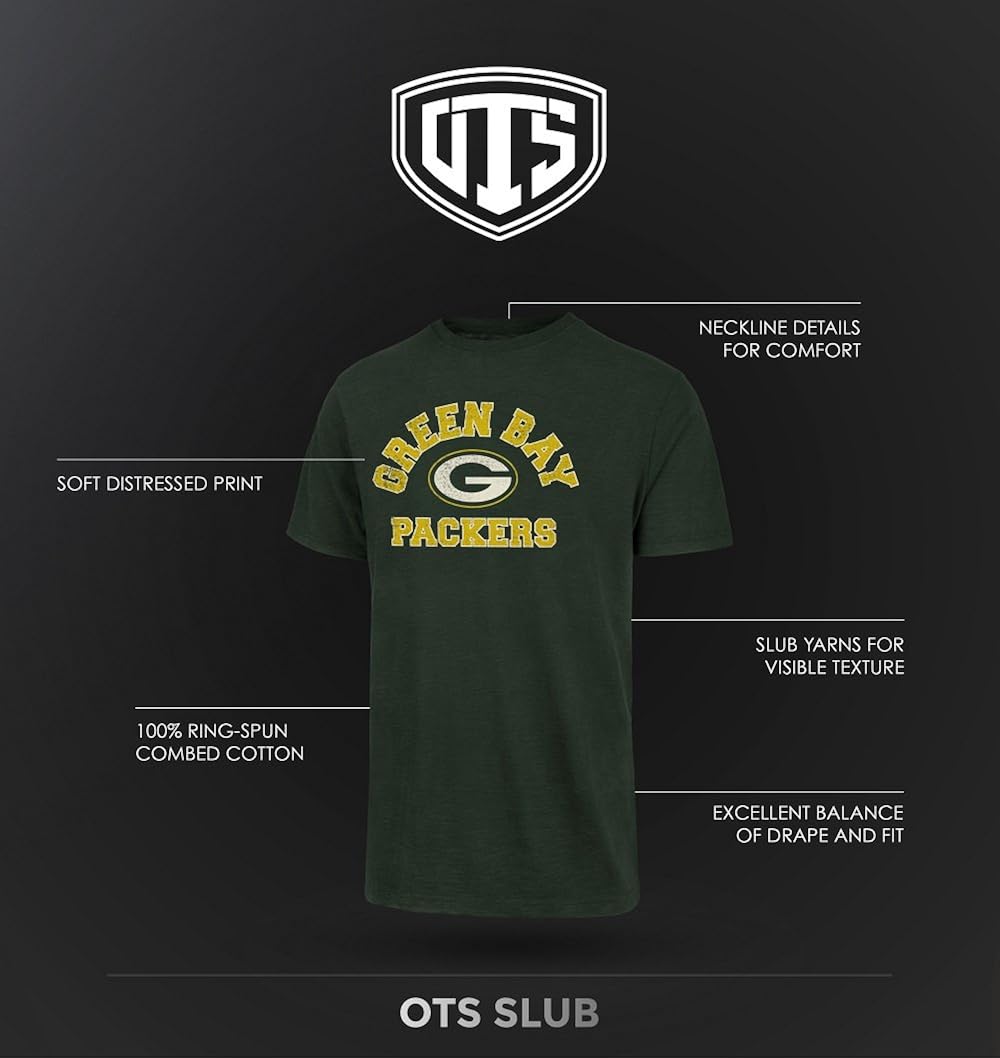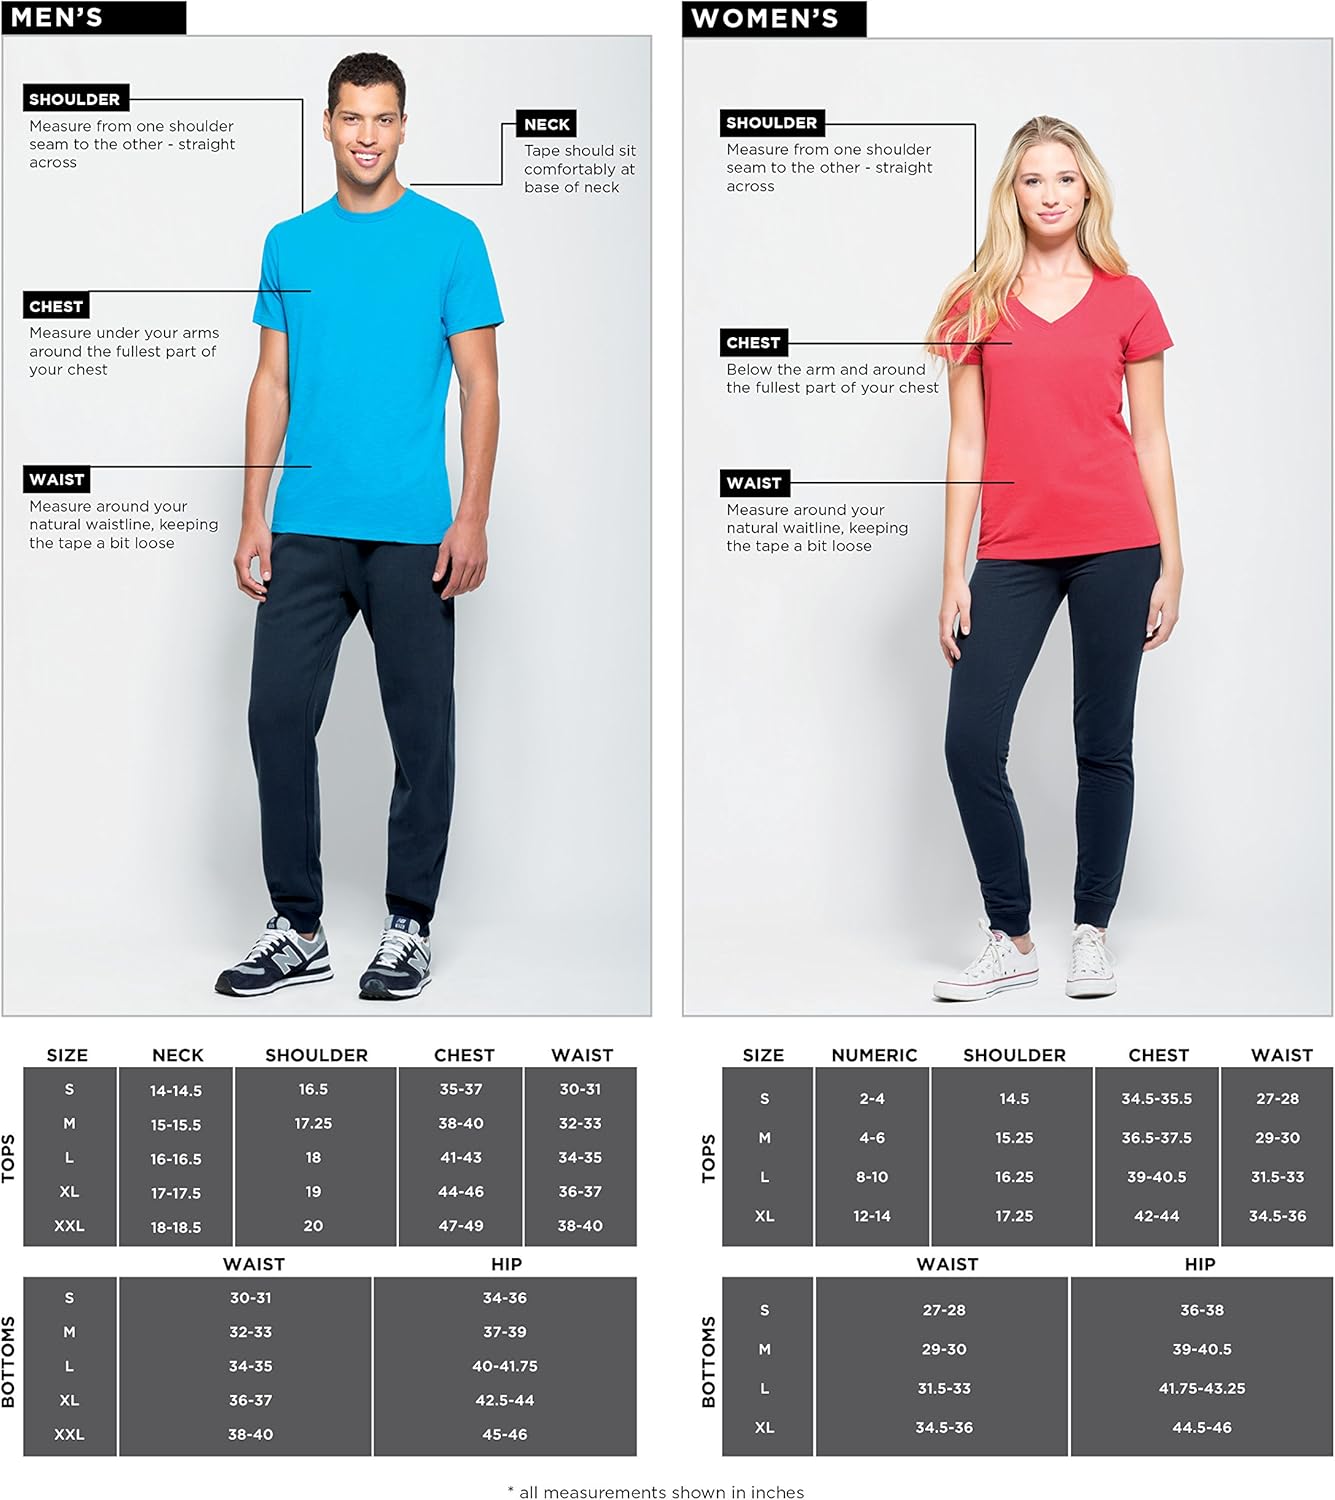
OTS NFL Atlanta Falcons Men's Slub Tee, Distressed Opal, Small
Category: AMAZON FASHION
The Men's OTS Slub Tee is our classic "slub cotton" t-shirt, the latest trend in apparel fabrics that comes with a unique built-in vintage look and feel. If you're gearing up for the big game, a tailgate party with friends, or really any time you feel like flexing your team spirit, OTS Slub Tees will surely fit the bill. Made with unbelievably soft and lightweight 100% ring-spun combed cotton and featuring large high-quality distressed screen printed graphics, these tees are designed with both comfort and style in mind. The material makes the threads incredibly fine and soft, while the imperfect slub yarns provide an organic, visible texture. Premium quality and construction means your tee will stand up to the daily wear and tear and be a favorite for years to come. OTS has a variety of licensed fanwear essentials -- both timeless and fashion forward designs that every true blue needs. Right fitting hats, super soft tees and proud team graphics.
Features: 100% Cotton Slub | 100% ring-spun combed cotton; Super soft and lightweight, fabric washed for a worn-in look and feel | Excellent drape for a relaxed fit; Ribbed collar, tagless neckline, side seams | Imperfect slub yarns provide an organic, visible texture; Distressed screen printed graphics for a vintage look | Officially licensed product of the National Football League | Exclusive sports lifestyle brand to Amazon featuring headwear, apparel, and accessories for all your favorite leagues & teams